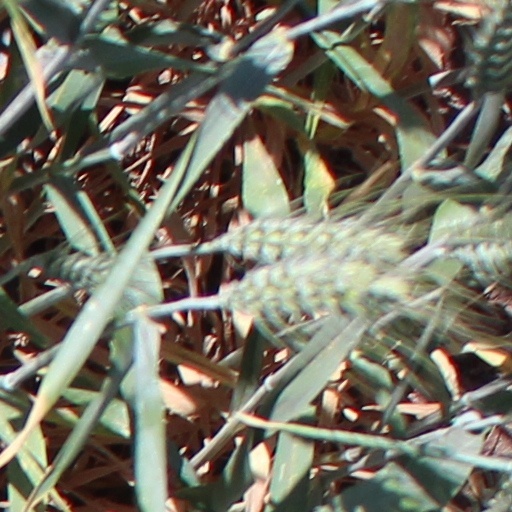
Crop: wheat